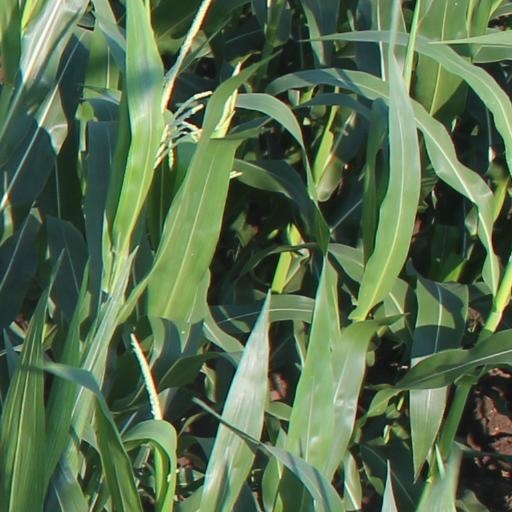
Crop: maize; corn